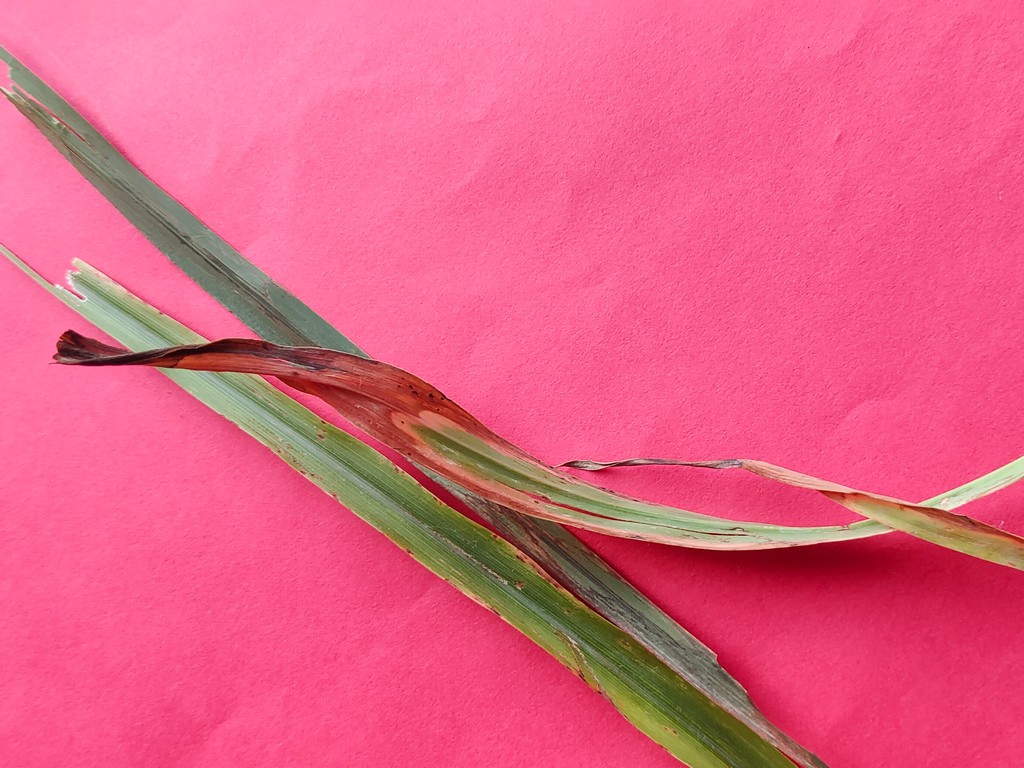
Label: Unhealthy